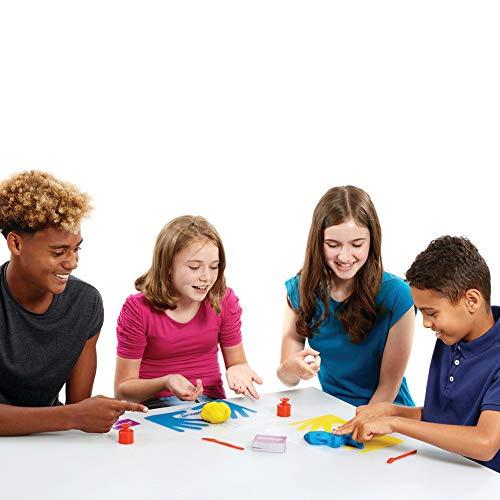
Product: TOMY Rapidough Game, Multi-Color
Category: Toys & Games | Games & Accessories | Board Games
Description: Great family game: a great addition to family game nights, rapidough inspires hilarious guessing, especially as the amount of dough dwindles down.
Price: $18.40
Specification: ProductDimensions:10.6x2.6x10.6inches|ItemWeight:2.2pounds|ShippingWeight:2.2pounds(Viewshippingratesandpolicies)|ASIN:B07X5YHZGM|Itemmodelnumber:T73069|Manufacturerrecommendedage:8yearsandup